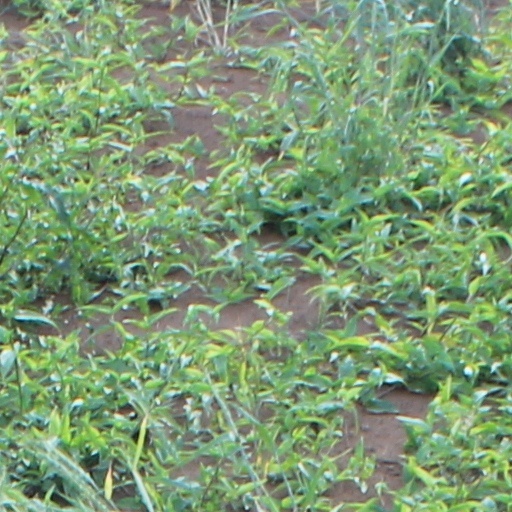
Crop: wheat